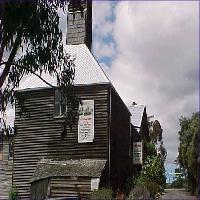
Weather: cloudy or overcast